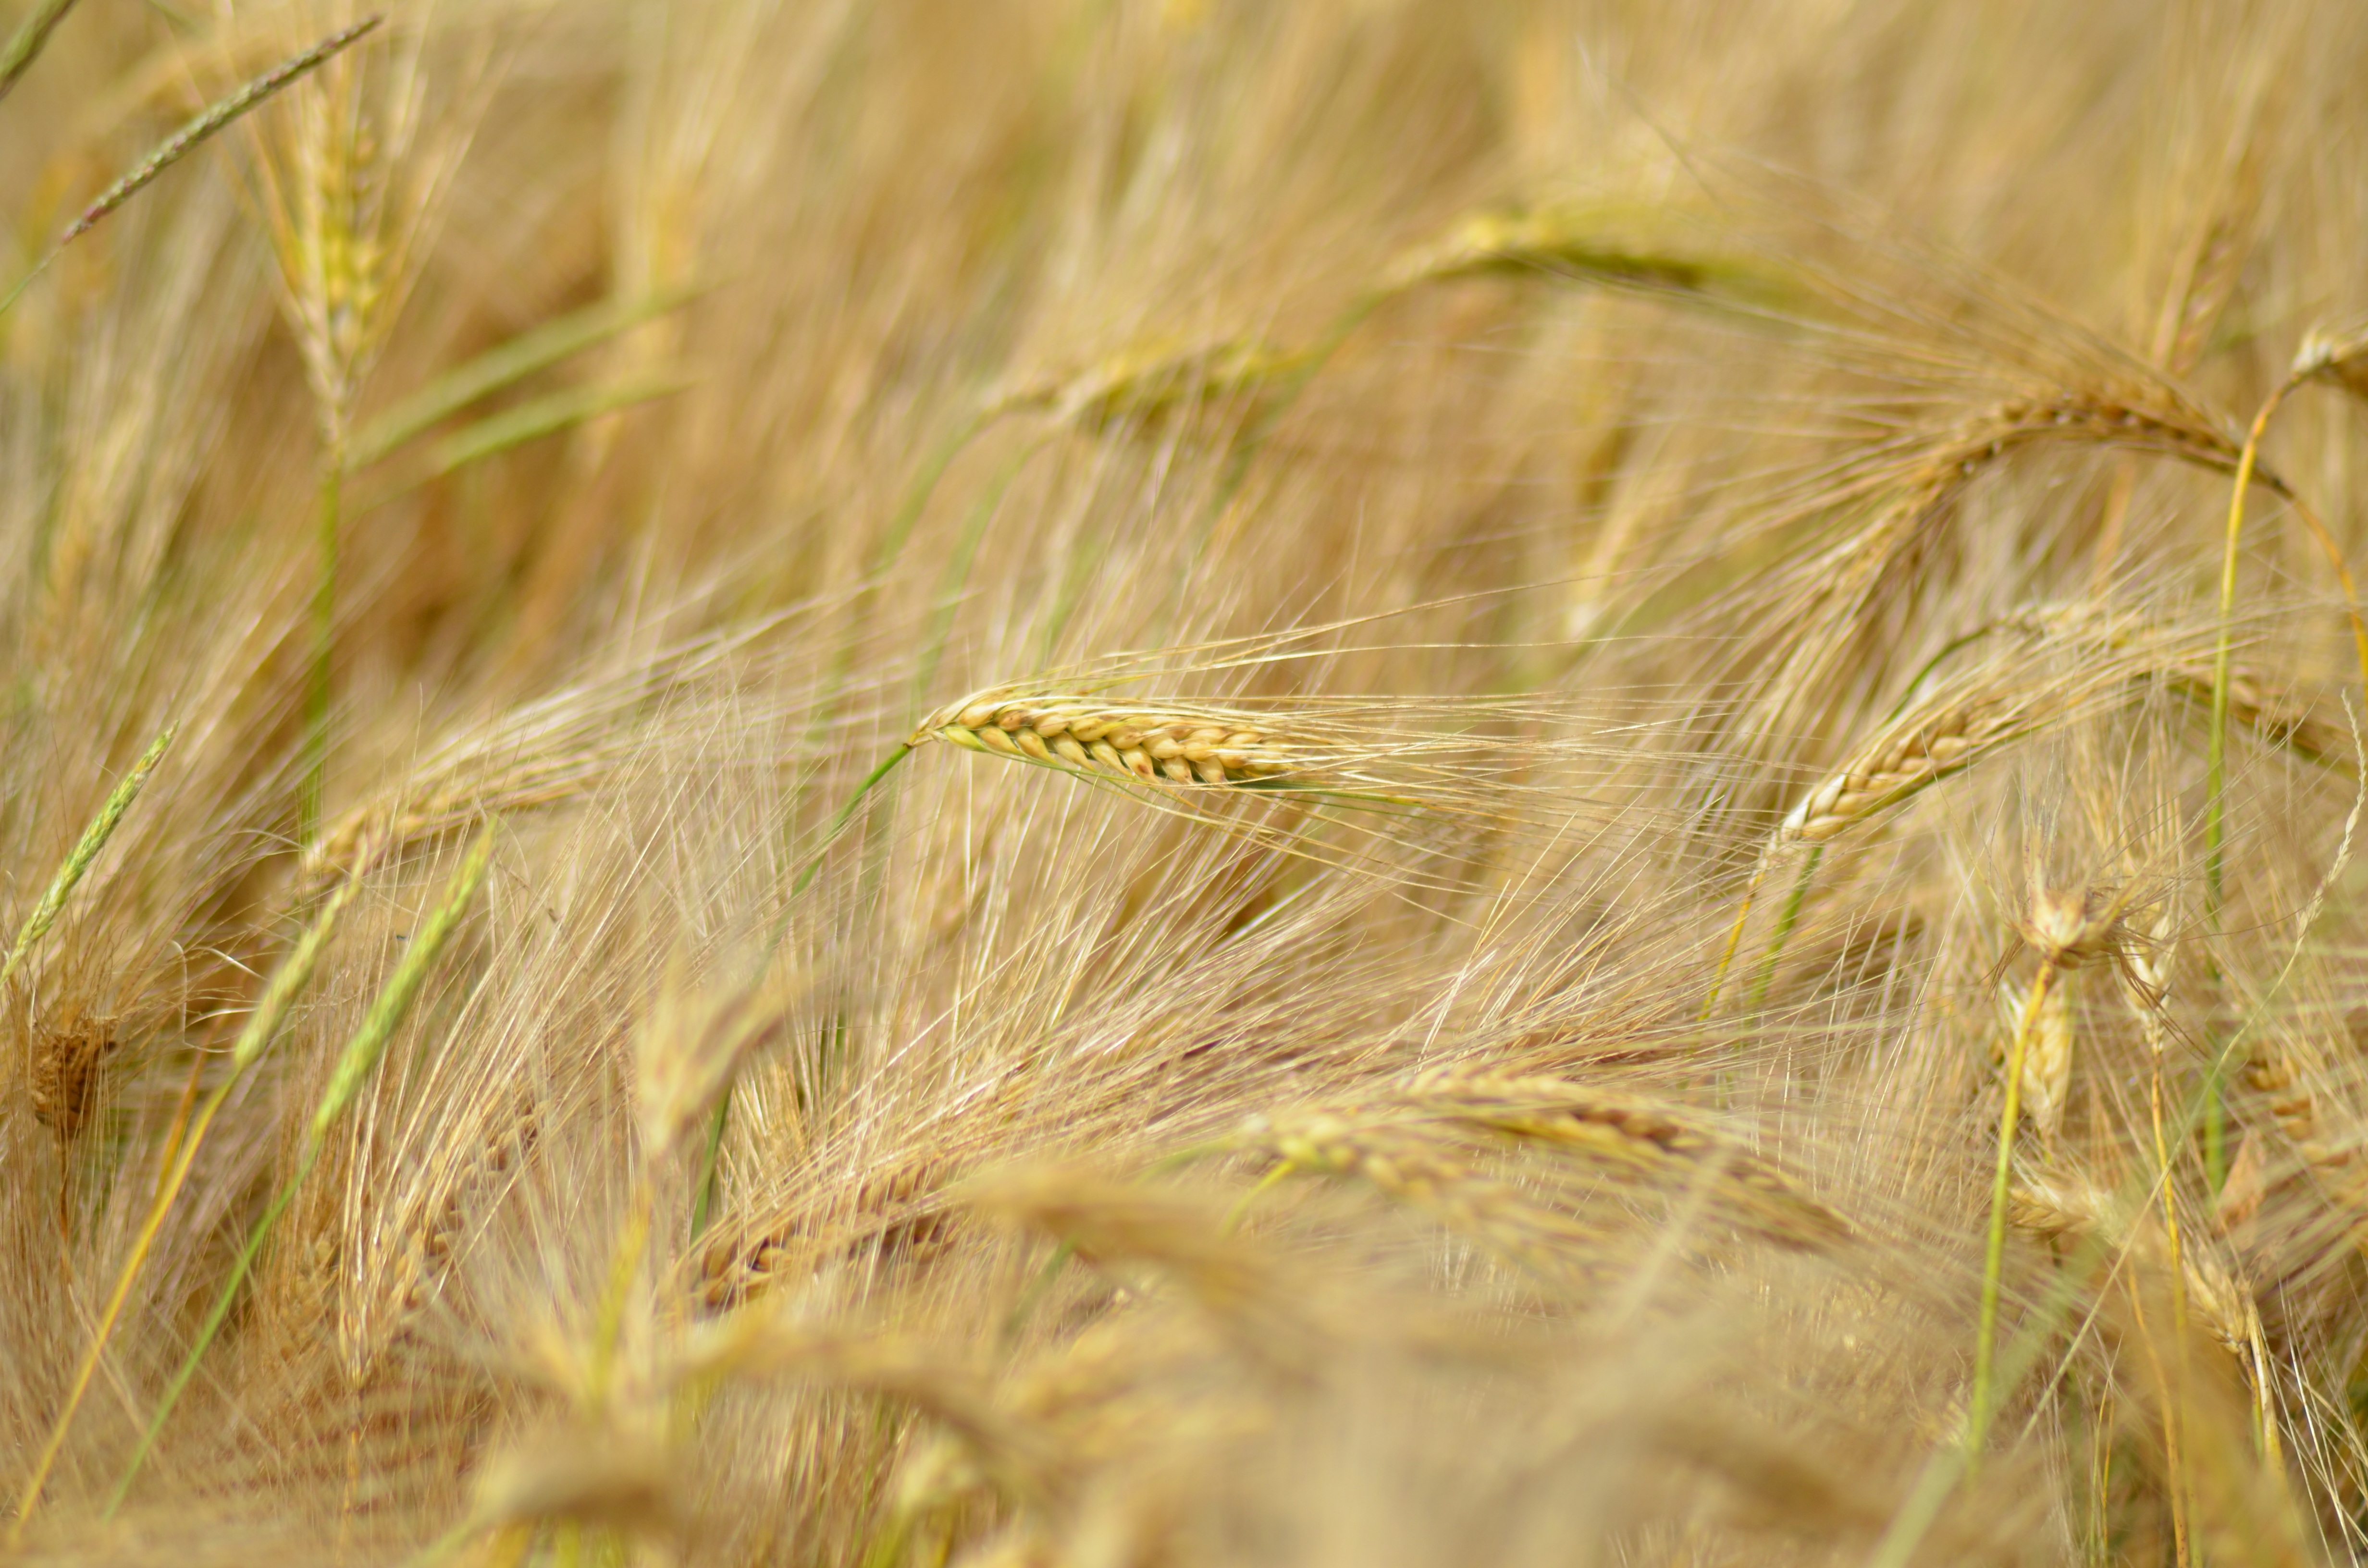
plant, field, barley, wheat, france, feed, food, crop, agriculture, cereal, close up, power, fields, rye, epi, healthy food, flour, flowering plant, commodity, emmer, dietetic, triticale, cereal agriculture, hordeum, grass family, plant stem, land plant, food grain, einkorn wheat